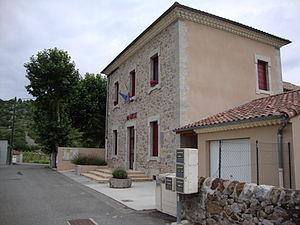
Lanas est une commune française située dans le département de l'Ardèche, en région Auvergne-Rhône-Alpes.